Stoner 63

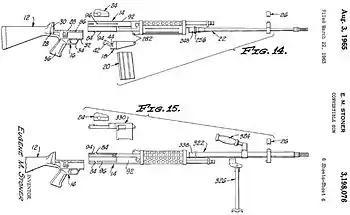
Drawing of Stoner 63 Modular Weapon System

The Stoner 63 series of weapons are piston driven, air-cooled, belt or magazine-fed and in rifle and carbine configuration, fire from a closed bolt to ensure maximum accuracy, or in machine gun mode, fire from the open bolt position to prevent cook-offs and enhance cooling. The weapon has a rotary bolt locking mechanism with 7 radially symmetrical locking lugs that engage a series of recesses in the barrel extension, and is actuated by a conventional long-stroke piston. The radial arrangement of locking lugs distributes the firing load evenly around the bolt head and barrel socket, reducing stress and increasing the longevity of these critical components. Attached to the piston extension is the bolt carrier which is equipped with a curved cam track that guides the bolt's cam pin (retained by the firing pin) and rotates the bolt 22.5° during the movement of the piston to either lock or unlock the bolt from behind the abutments in the barrel socket. Incorporated into the bolt carrier/piston group is an anti-bounce device, consisting of a carbide rod that rides within the piston extension's hollow interior and moves back and forth during the recoil and counter-recoil cycles, reducing bolt bounce and preventing the possibility of firing out of battery during closed bolt firing (in the Rifle/Carbine models).